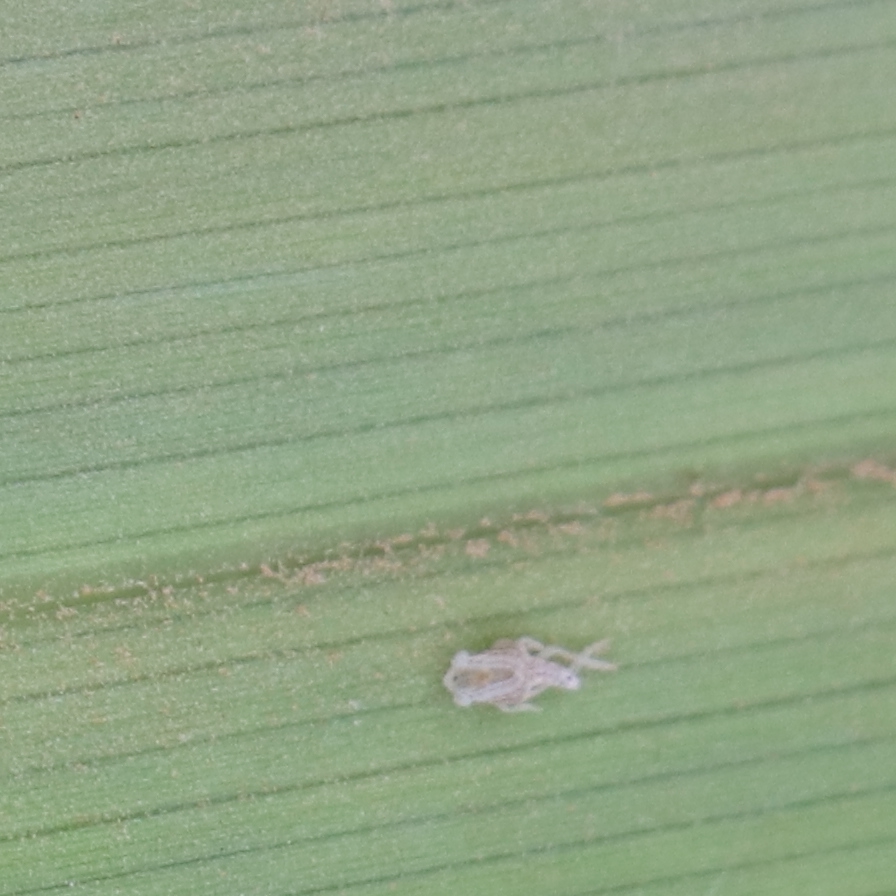
Label: Bug